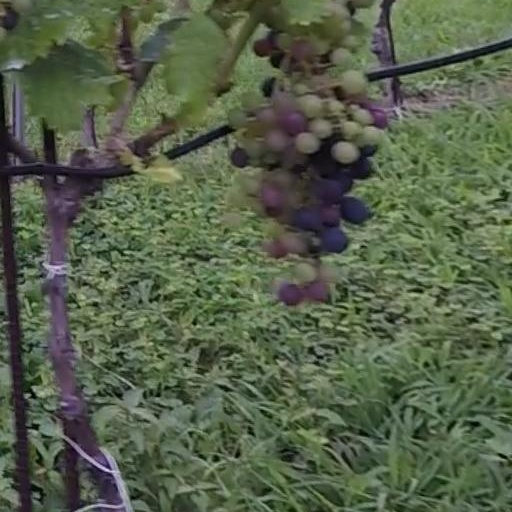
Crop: grape